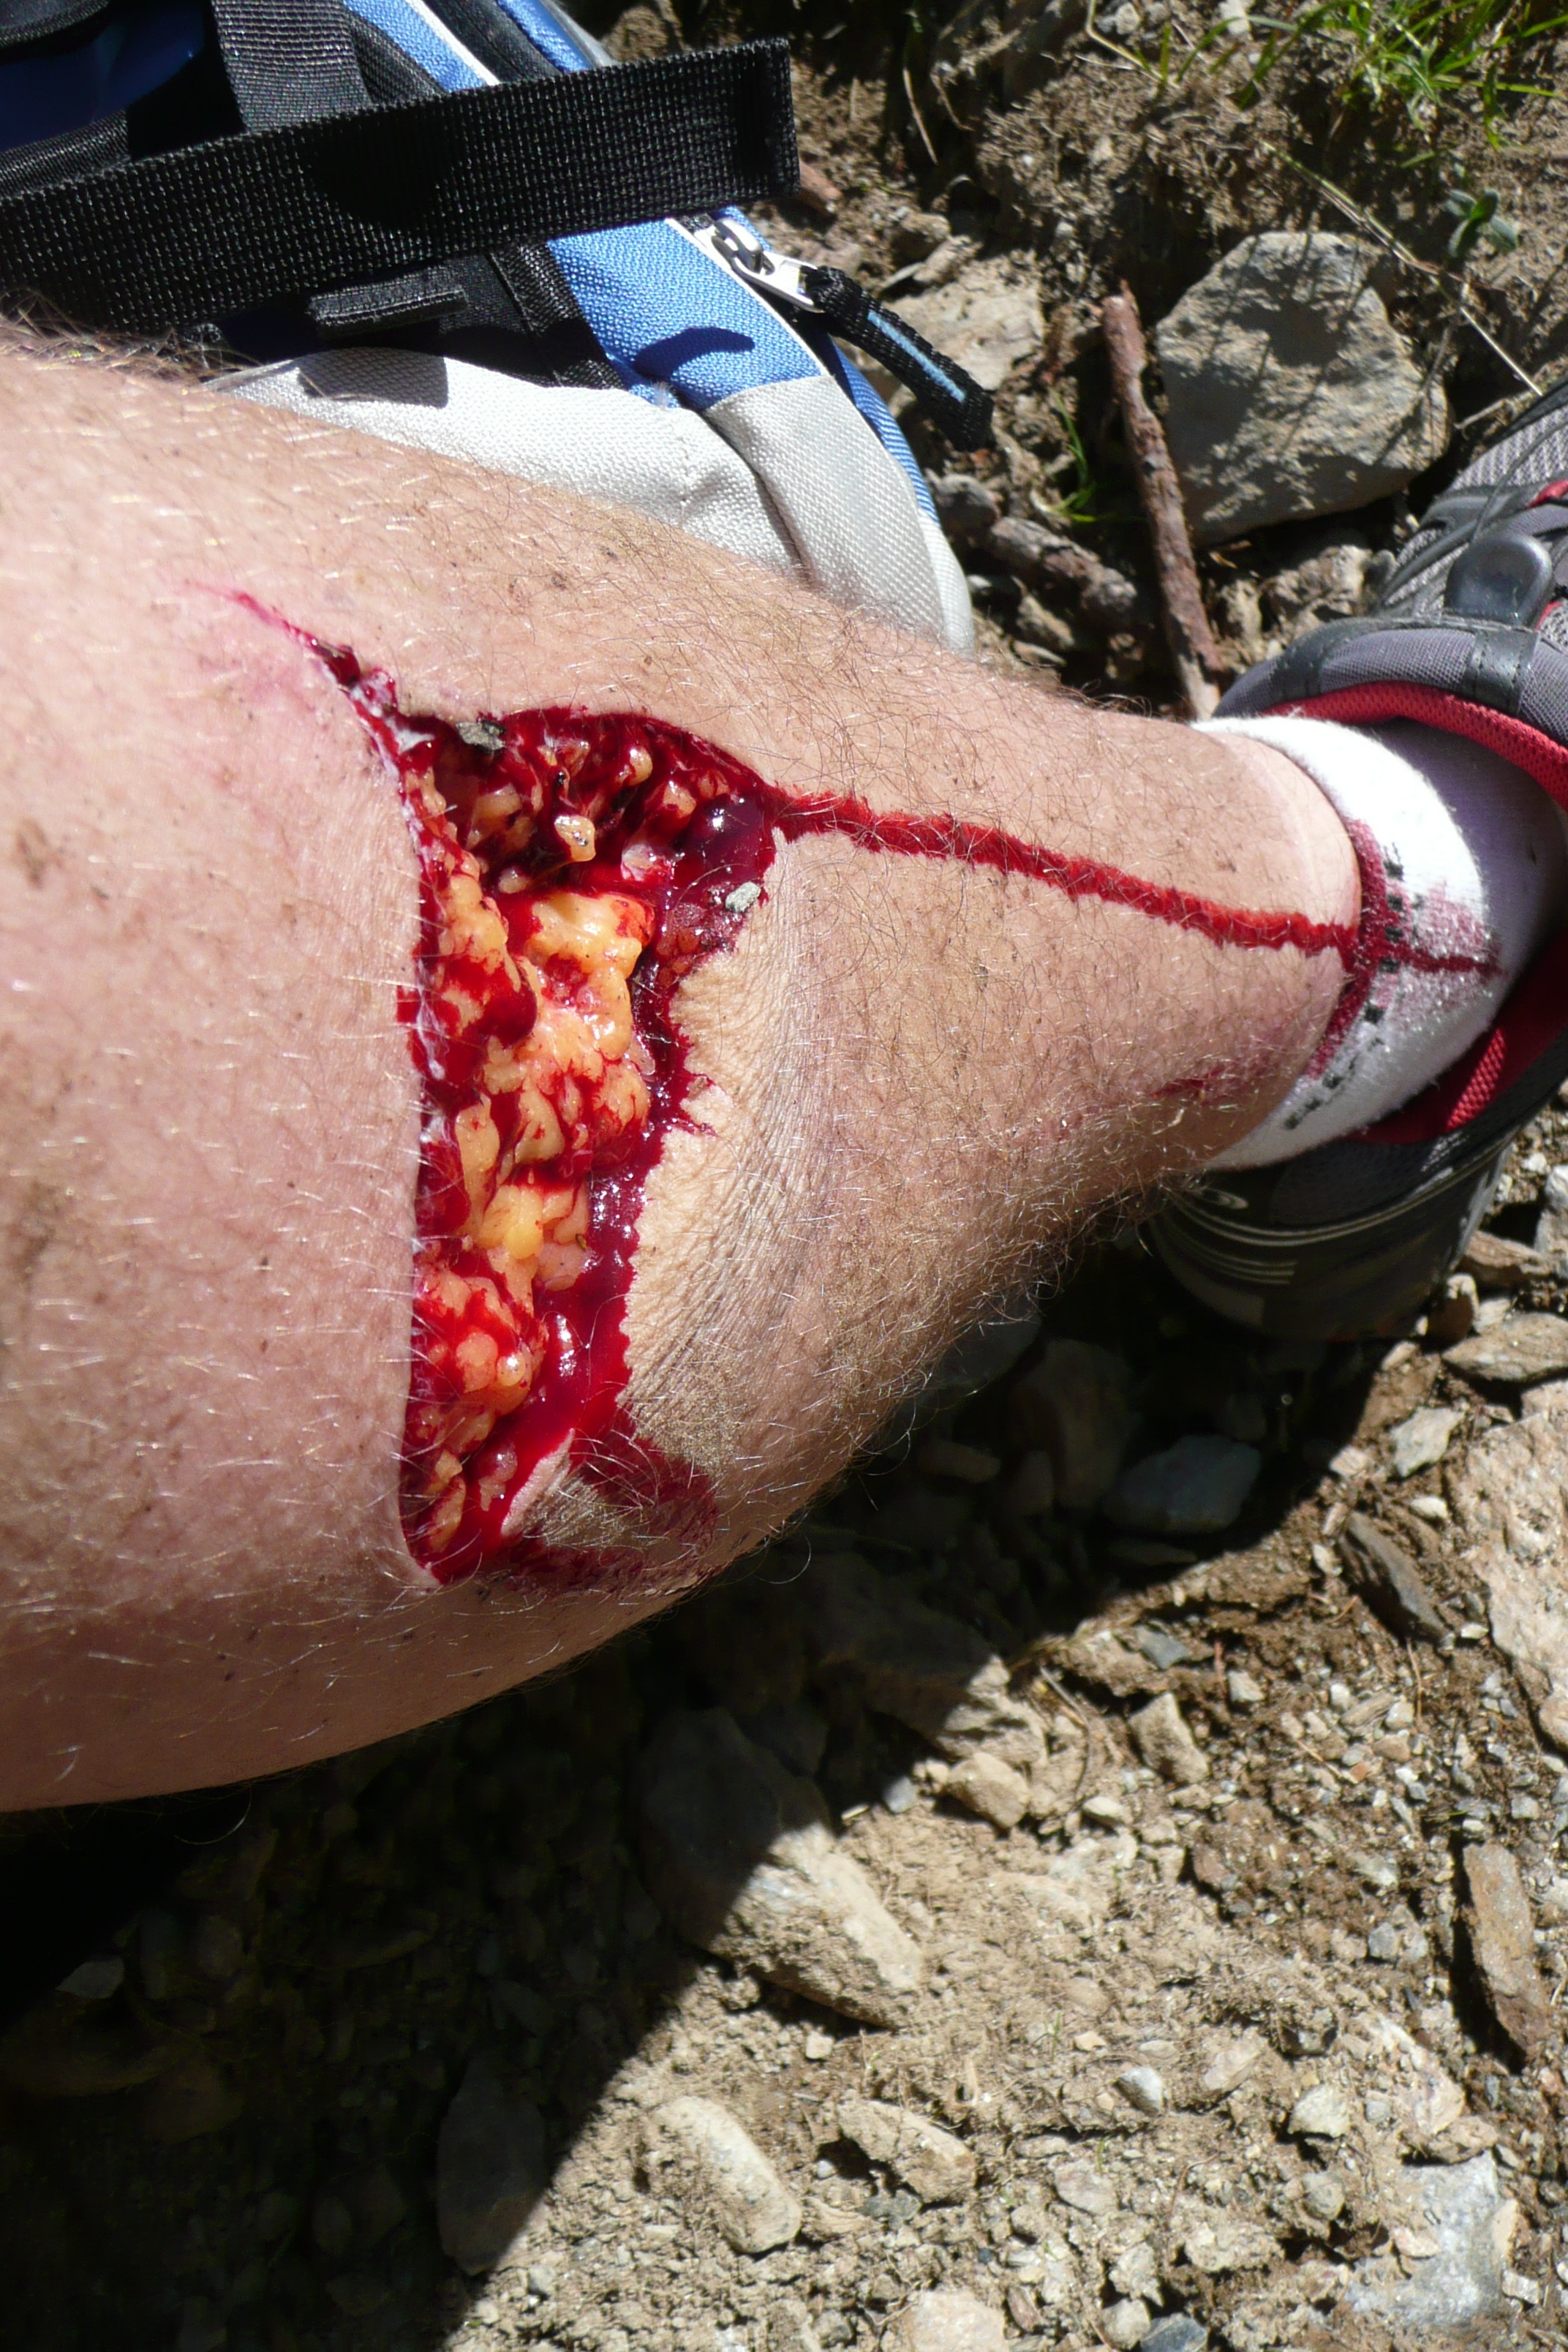
flower, spring, red, bloody, organ, accident, injury, bite, wound, injured, first aid, bleed, flesh wound, open wound